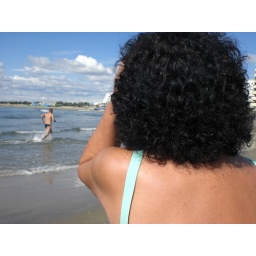
That's my MIL, and my hubby running in the water ! :) Sept 200th 2009